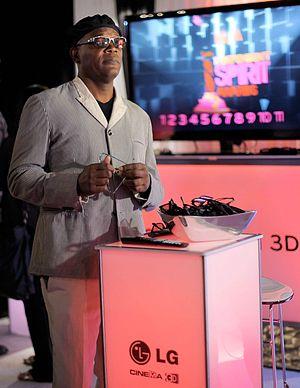
Mother and Child ou Destin de femmes au Québec, est un film américano-espagnol réalisé et écrit par Rodrigo García, sorti en France le 17 novembre 2010.